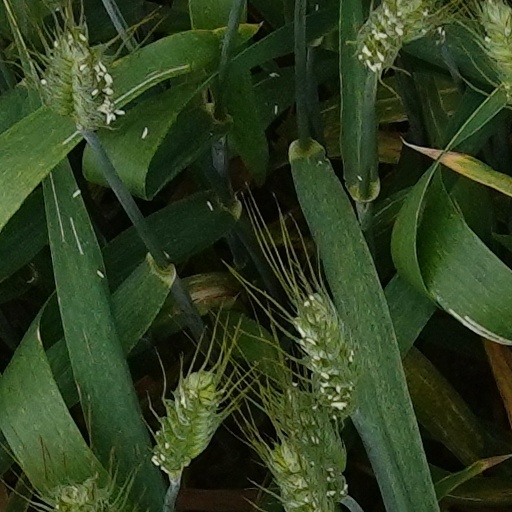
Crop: wheat